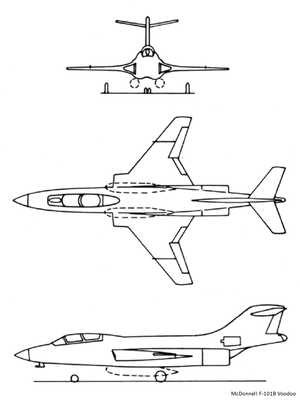
Le McDonnell F-101 Voodoo est un avion de combat américain de la seconde moitié des années 1950. C'est le premier avion de chasse capable de dépasser 1 000 miles/h à avoir été produit en série. Construit à un peu moins de 900 exemplaires, ce second type des Century Series Fighters est resté en service jusqu'au début des années 1980.
Le McDonnell CF-101 Voodoo était un intercepteur tous-temps utilisé par la Royal Canadian Air Force et les Canadian Armed Forces entre 1961 et 1984. Ils furent initialement produits par la McDonnell Aircraft Corporation de Saint-Louis, dans le Missouri, aux États-Unis, pour le compte de l'armée de l'air américaine, sous la désignation de F-101 Voodoo, puis vendus au Canada.